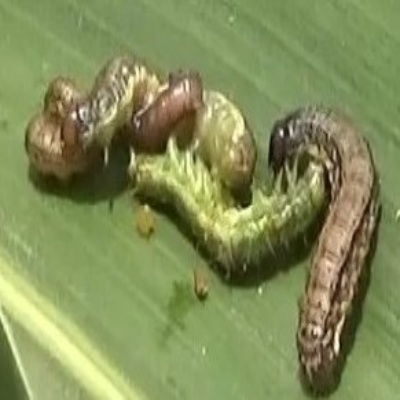
Crop: Maize
Condition: fall armyworm